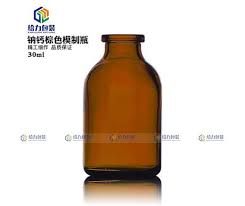
Waste category: glass